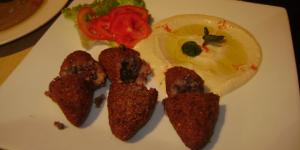
kibbe mediterraneo